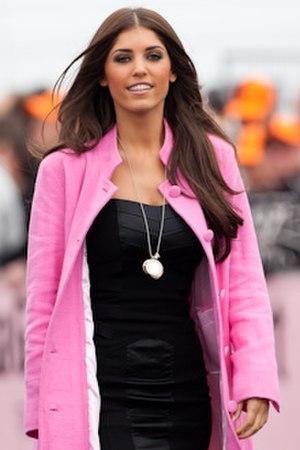
Yolanthe Sneijder-Cabau est une actrice, mannequin et présentatrice de télévision hispano-néerlandaise.